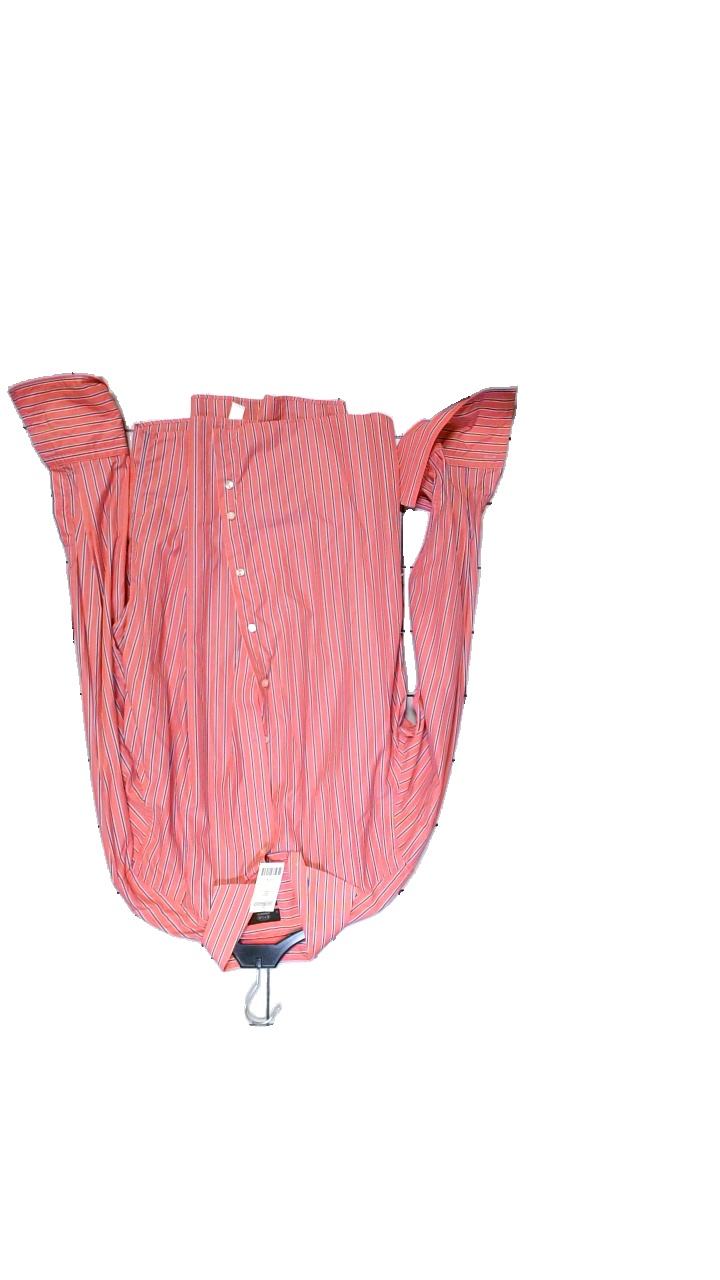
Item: Shirt (Men)
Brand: Eton
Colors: Red, Blue, White
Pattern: Striped
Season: All
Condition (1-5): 4
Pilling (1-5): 4
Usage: Reuse
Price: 100-150